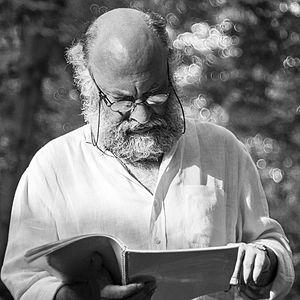
Babak Karimi, né à Prague le 22 mars 1960, est un acteur et monteur iranien.